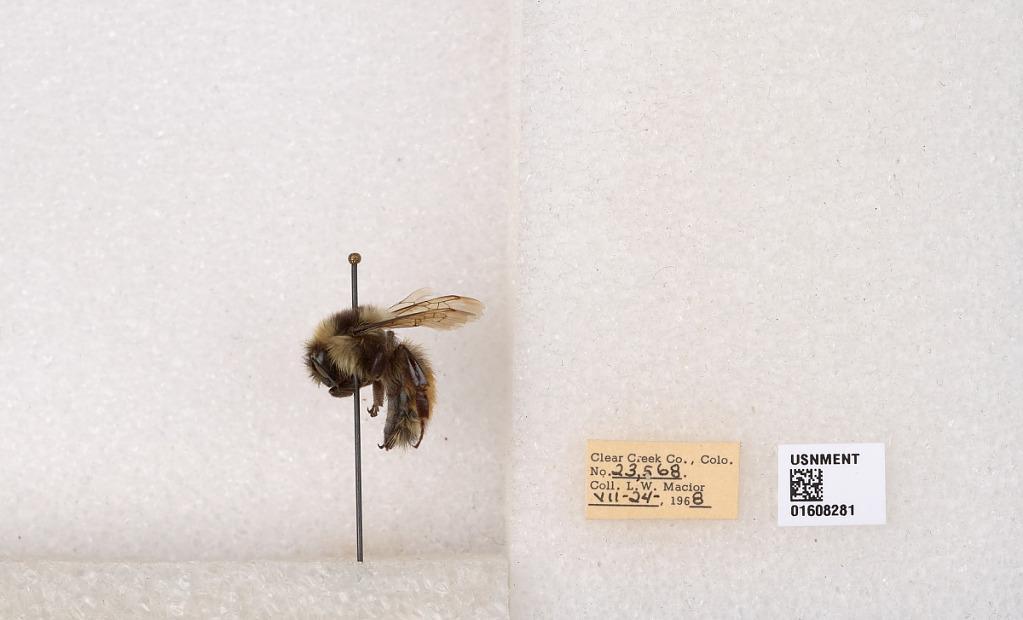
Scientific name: Bombus (Pyrobombus) sylvicola Kirby
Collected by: L. Macior
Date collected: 1968-7-24
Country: United States
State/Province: Colorado
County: Clear Creek
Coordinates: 39.6891, -105.644